Courtenay Place, Wellington

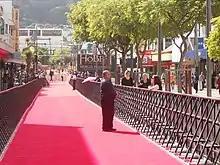
The red carpet for the world premiere of "The hobbit: an unexpected journey," with the Embassy in the distance.

Until the 1870s when it was sold and subdivided, Te Aro Pā was situated just to the north of Courtenay Place near Taranaki Street. A remnant of a pā structure can be seen "in situ" at 39–43 Taranaki Street.